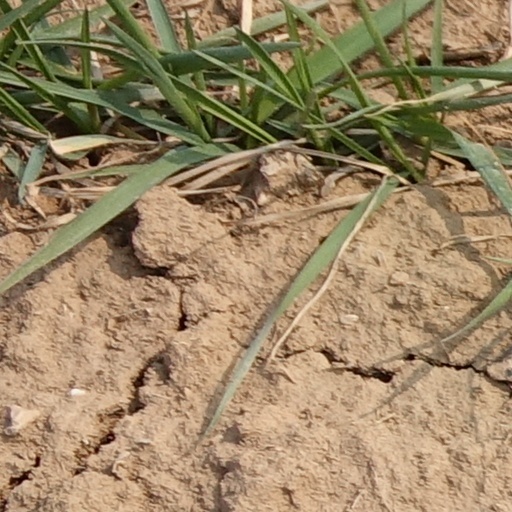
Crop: wheat